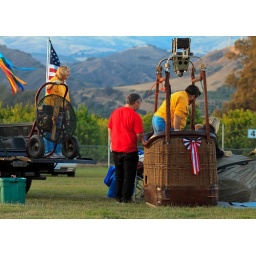
The backdrop for The Santa Paula Citrus Classic; orange and lemon groves set up against some dramatic California mountains.